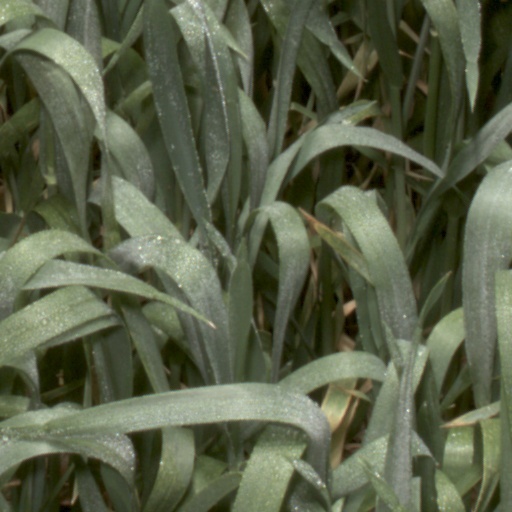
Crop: wheat